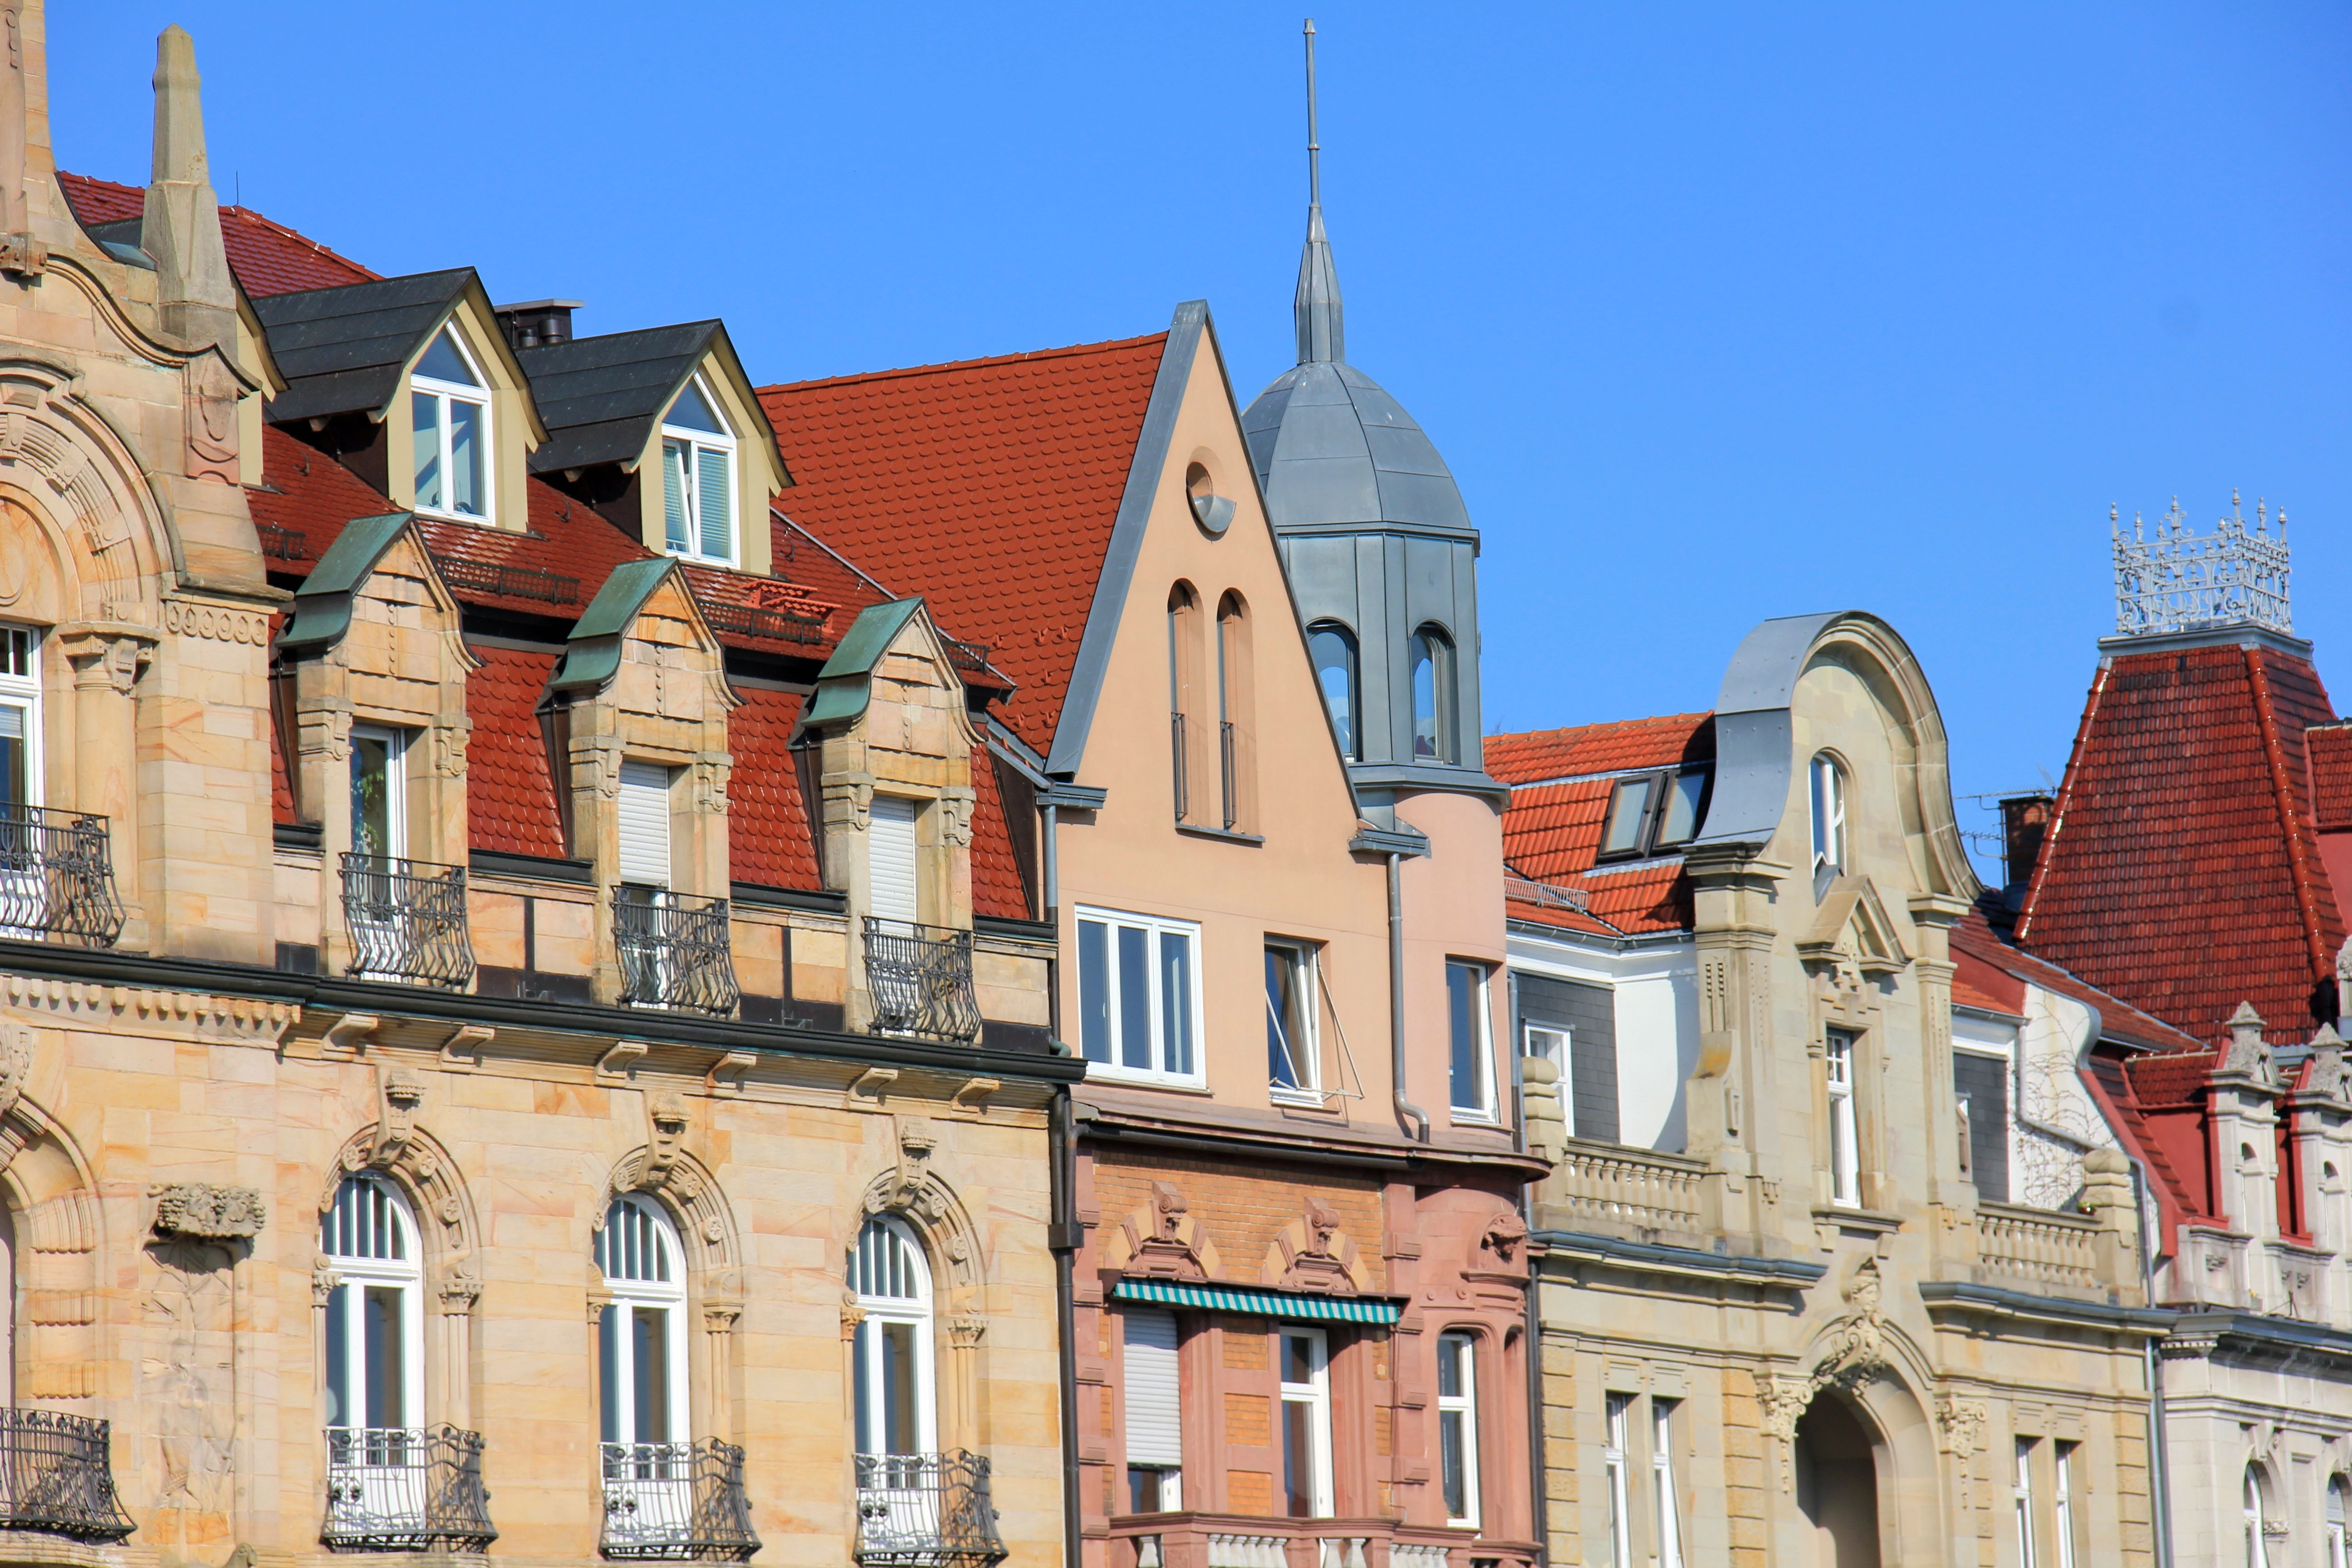
architecture, town, building, chateau, palace, urban, cityscape, plaza, landmark, facade, church, cathedral, tourism, place of worship, homes, middle ages, facades, truss, tours, historic site